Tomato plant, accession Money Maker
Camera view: bottom (45 deg); turntable rotation: 300 degrees
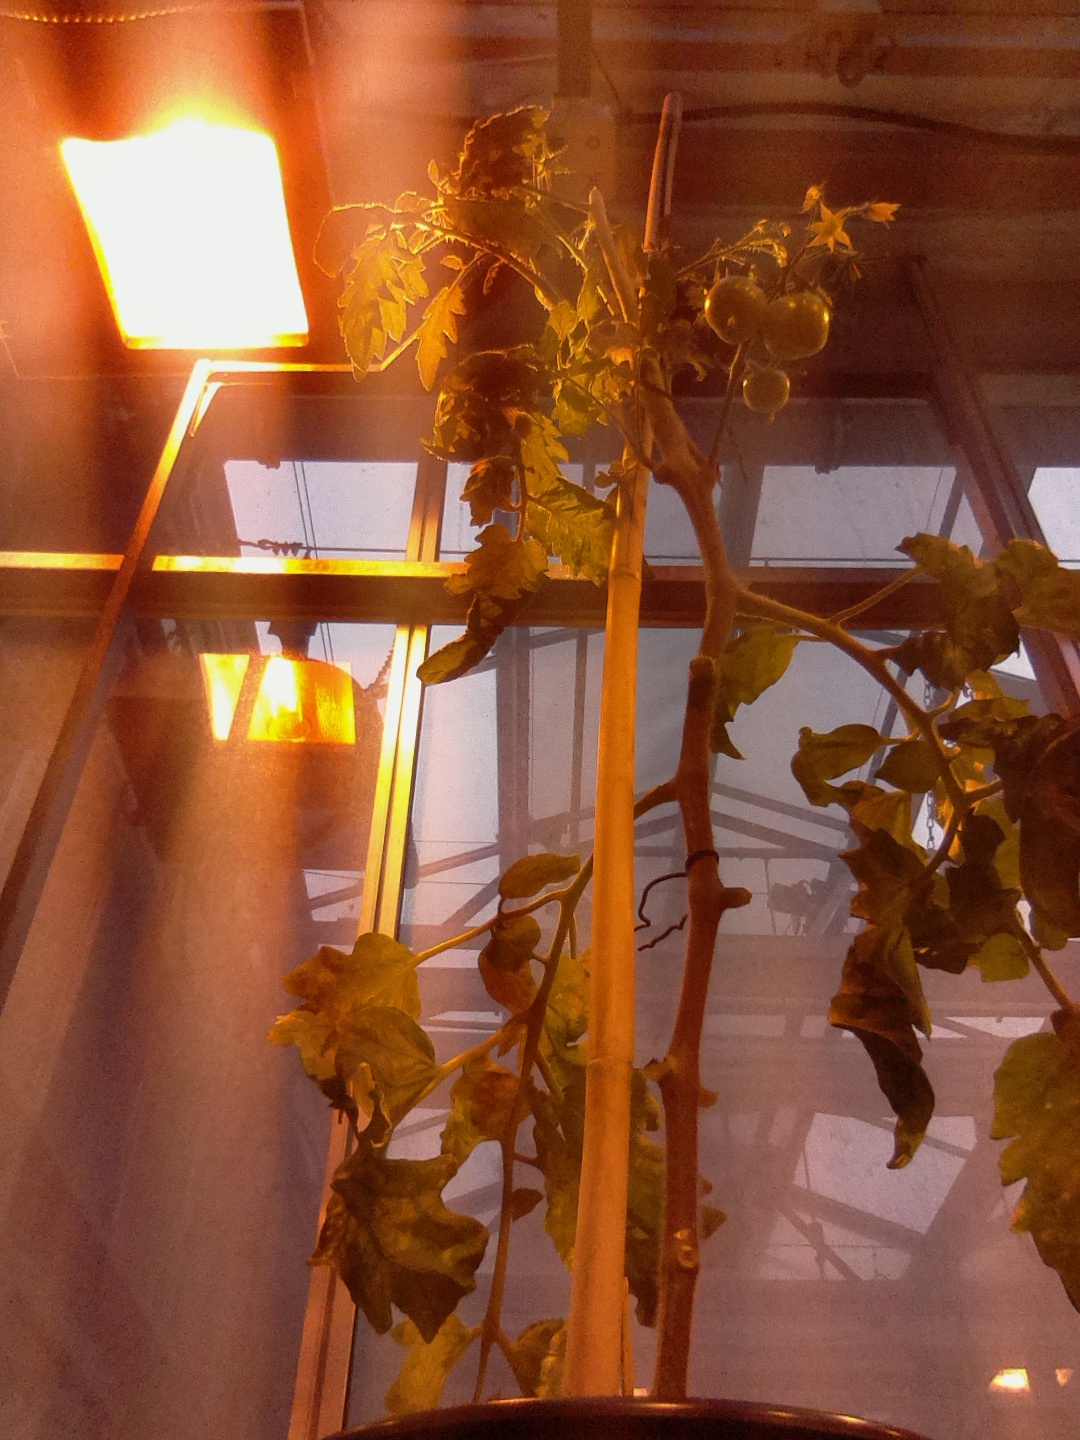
BBCH growth stage 75: 50%-60% of final fruit size